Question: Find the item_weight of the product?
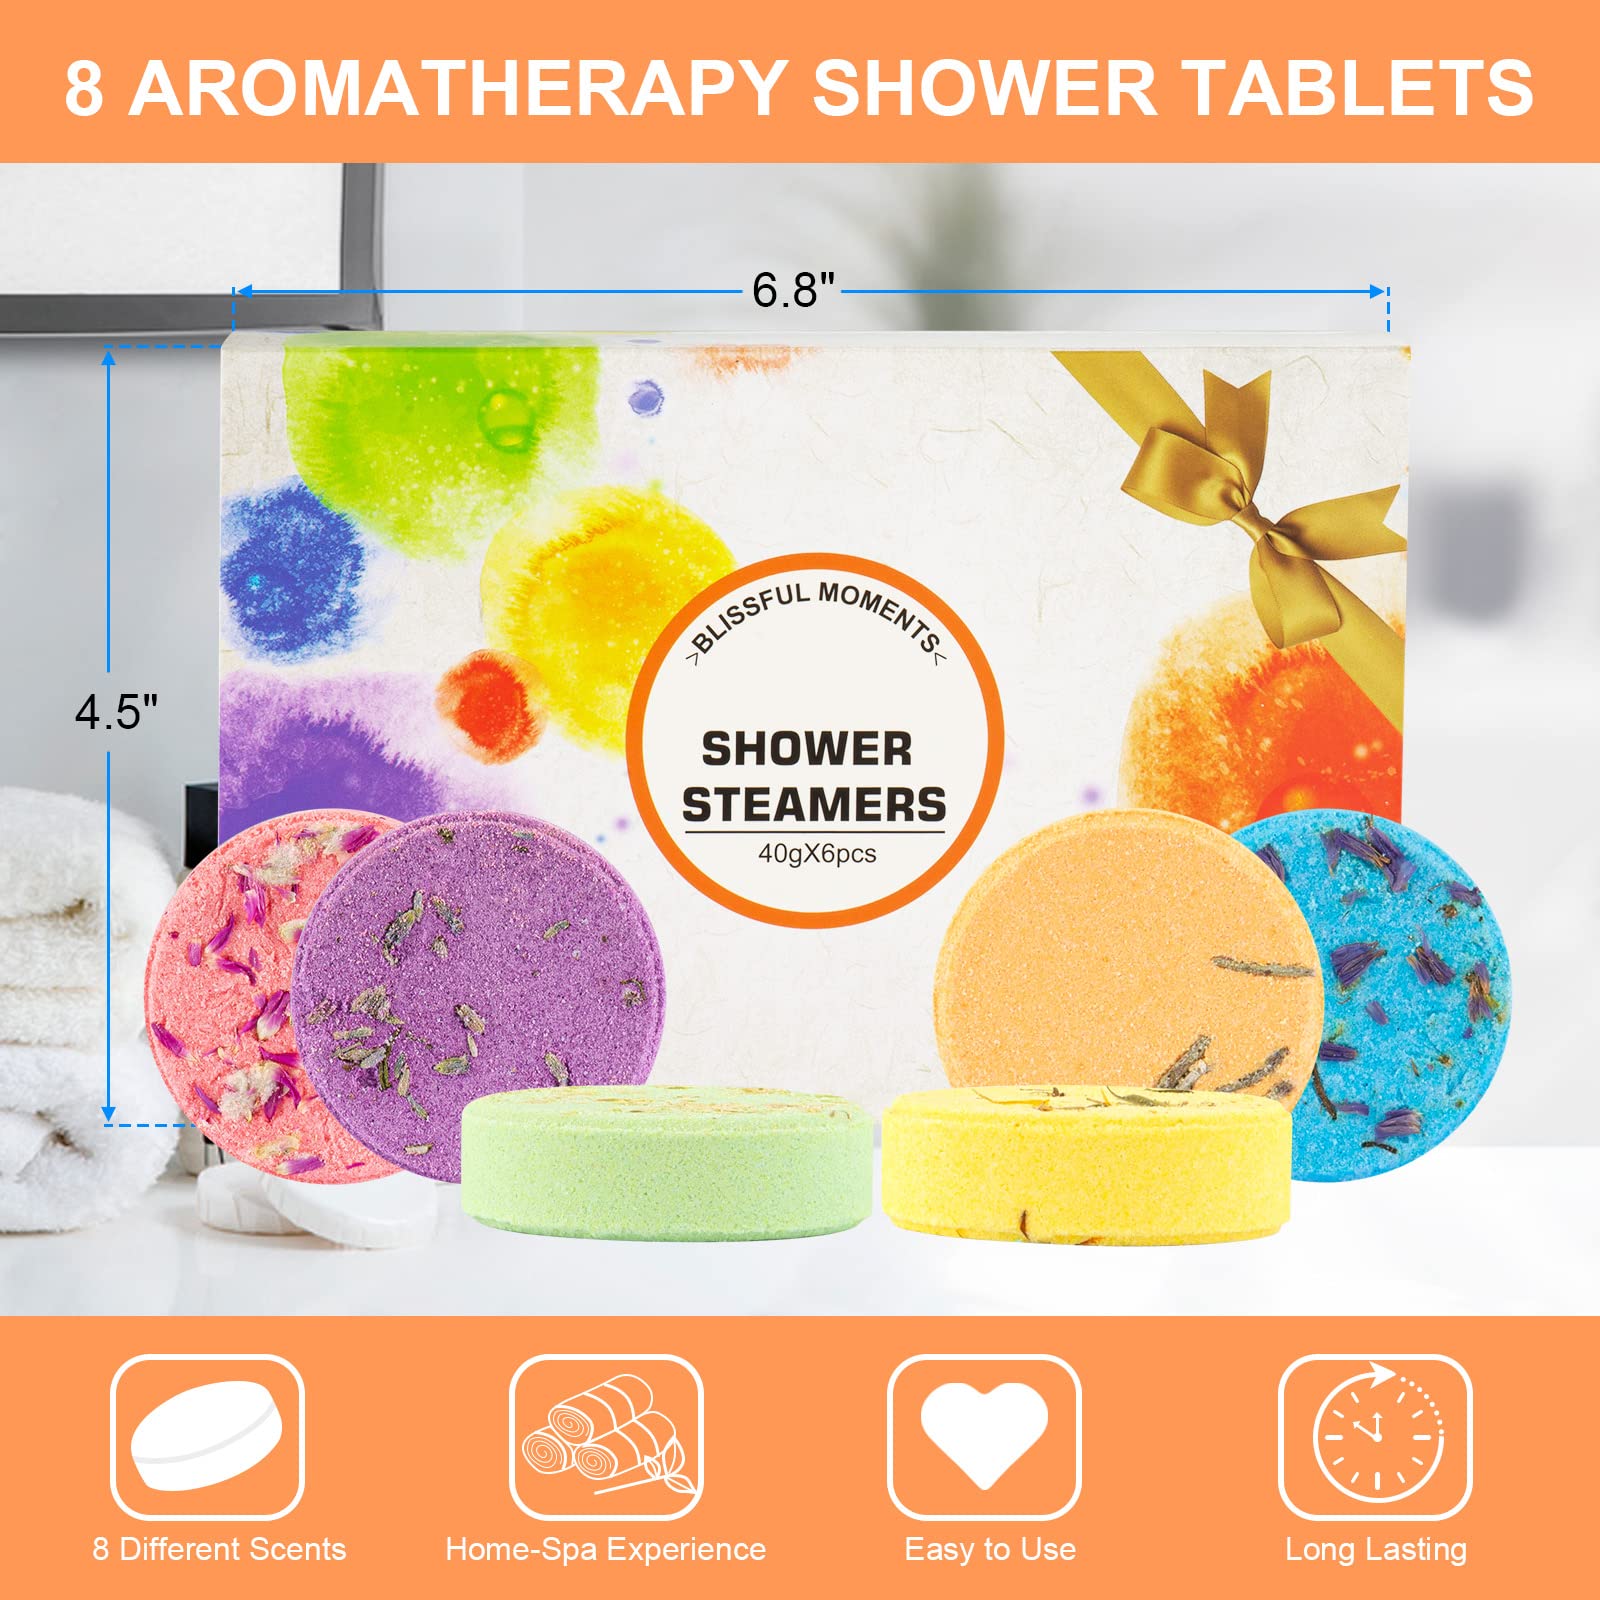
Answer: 40.0 gram